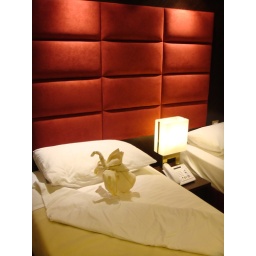
My bed and a napkin swan in a glass